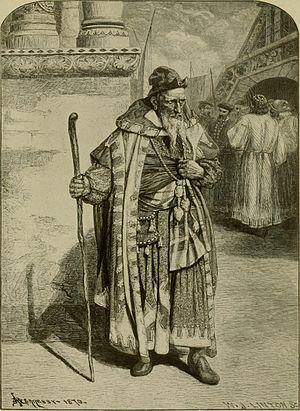
Irène Némirovsky est une romancière russe d'expression française, née à Kiev le 11 février 1903 et morte le 19 août 1942 à Auschwitz. Auteur à succès dans la France des années 1930 mais oubliée après la Seconde Guerre mondiale, elle est le seul écrivain à qui le prix Renaudot ait été décerné à titre posthume, en 2004, pour son roman inachevé Suite française.
Shylock est l'un des personnages les plus marquants du Marchand de Venise de William Shakespeare. Il y tient le rôle d'un riche usurier juif, pratiquant des taux déraisonnables et acharné dans le recouvrement de ses créances.